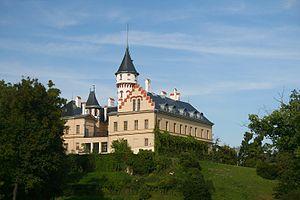
Raduň est une commune du district d'Opava, dans la région de Moravie-Silésie, en République tchèque. Sa population s'élevait à 1 093 habitants en 2017.